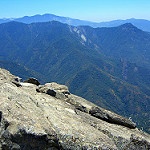
Label: mountain